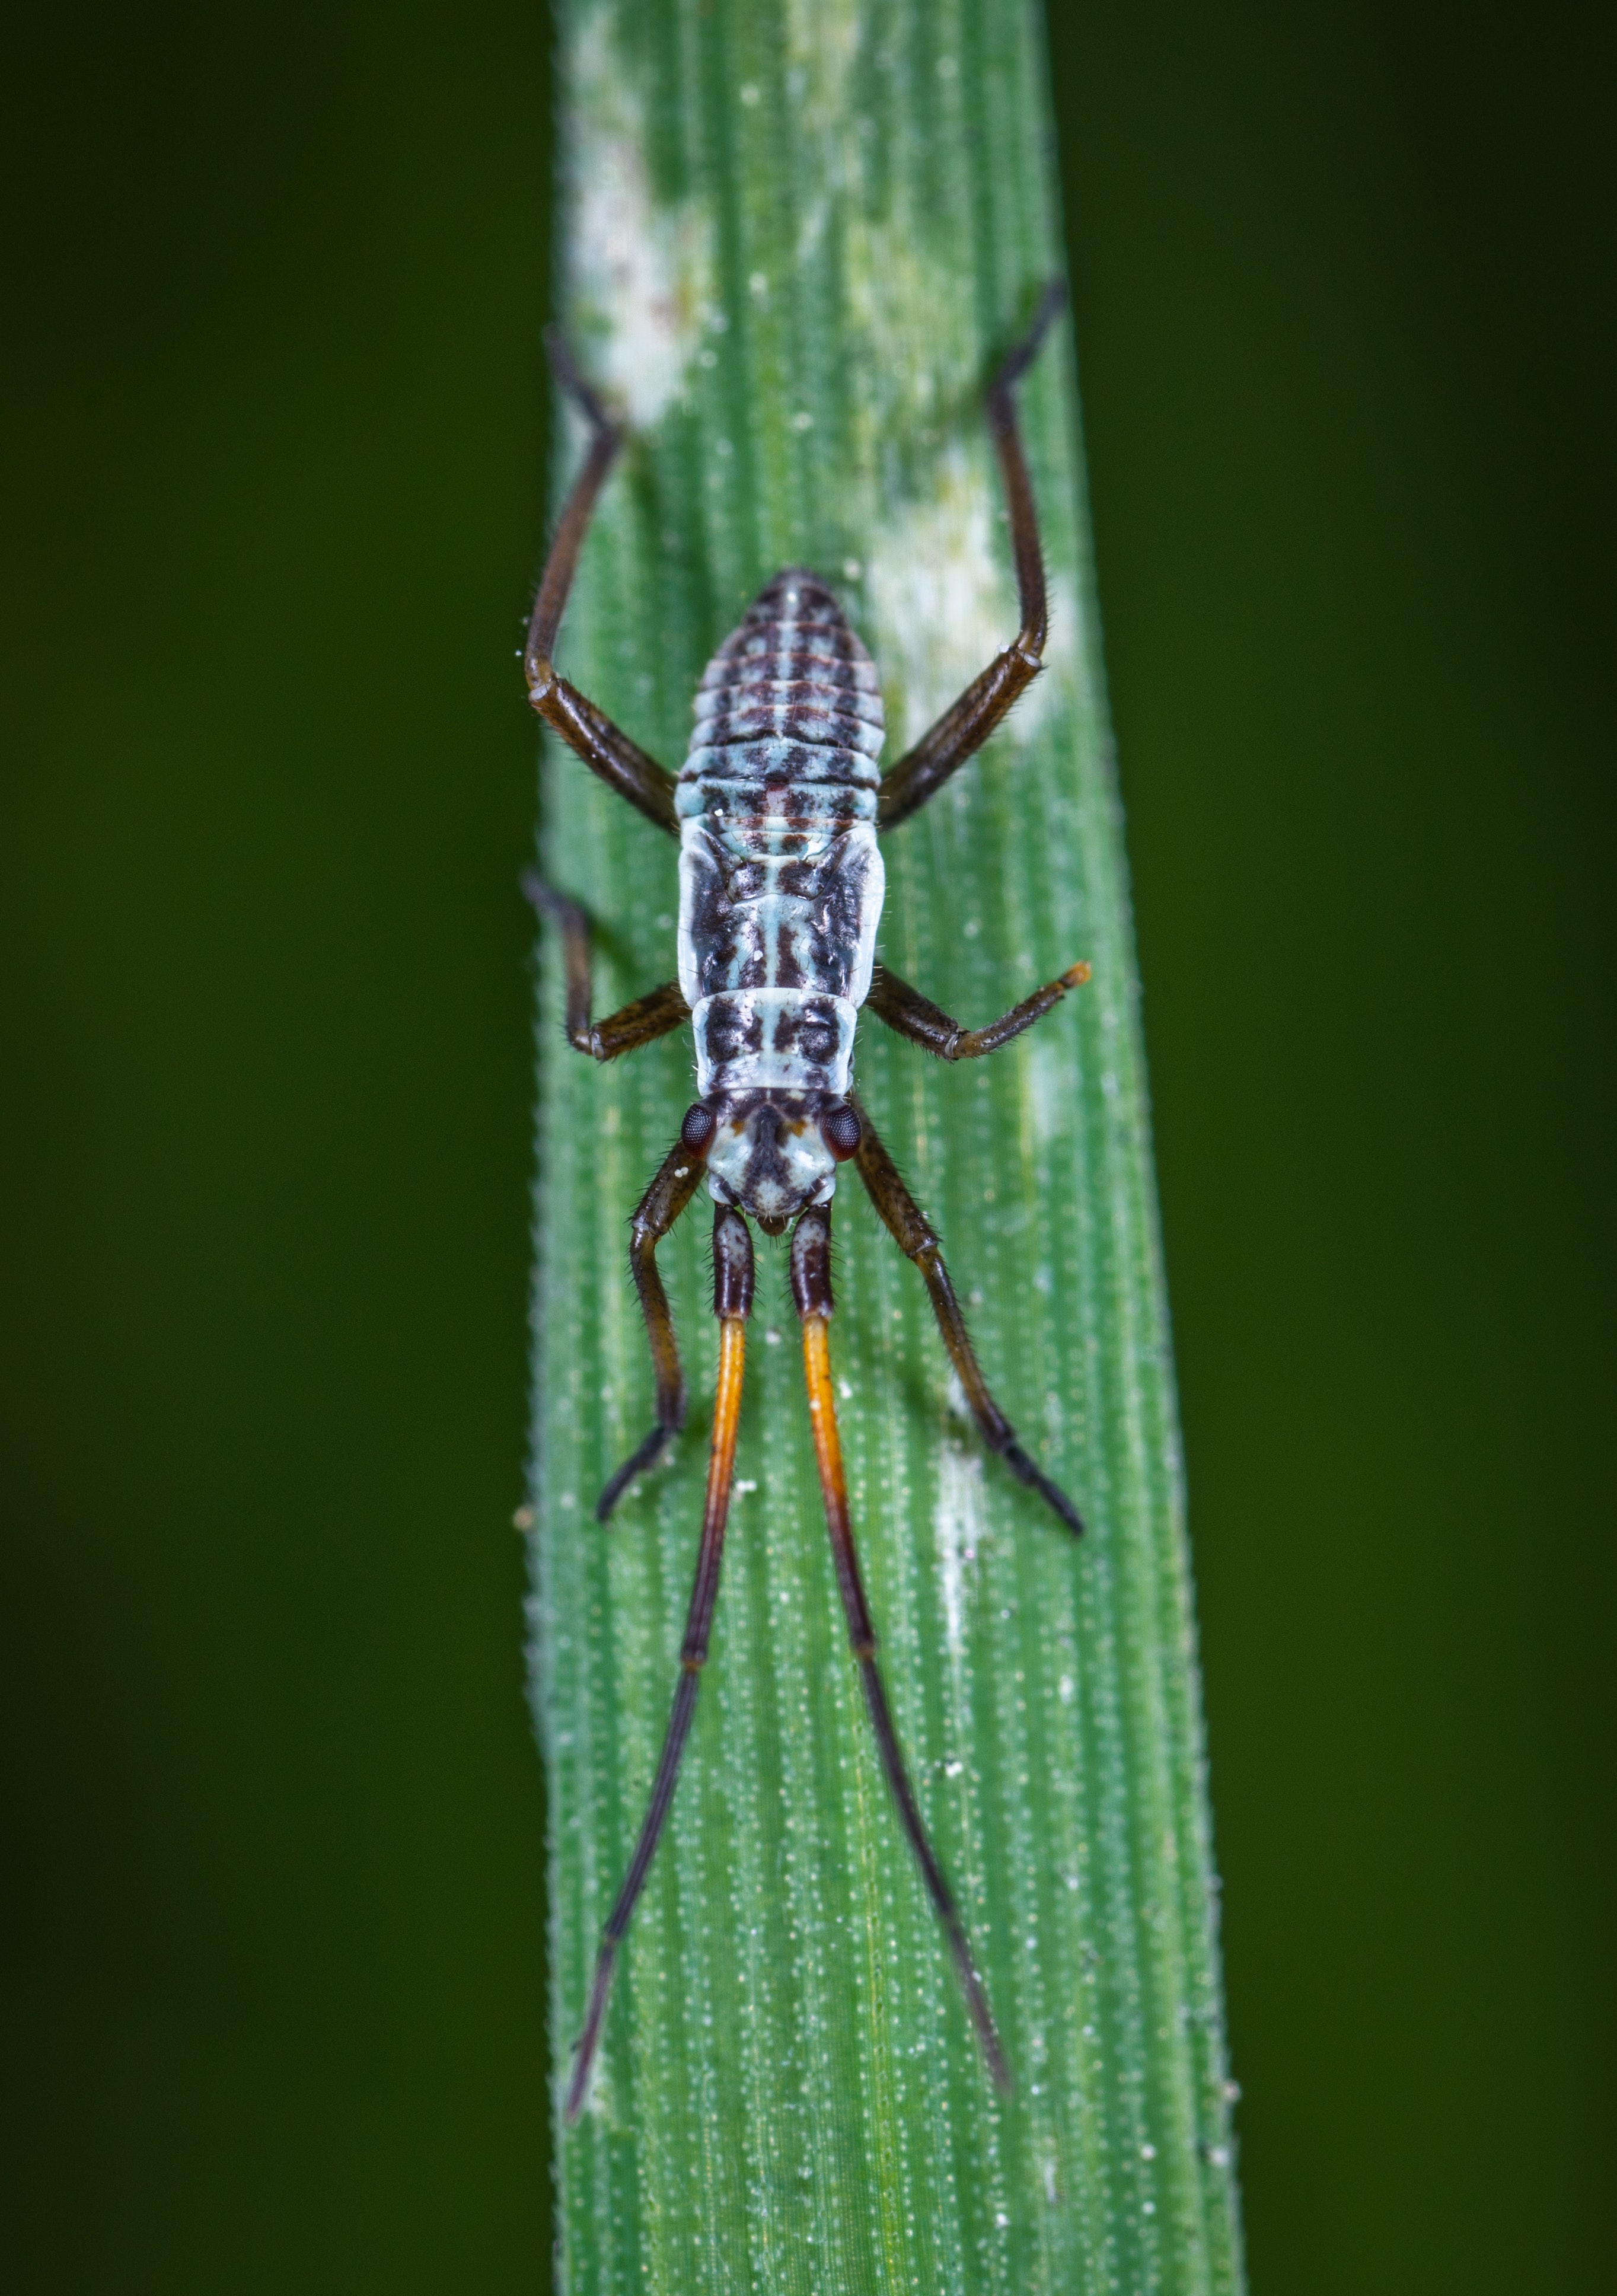
insect, invertebrate, macro photography, parasite, pest, net winged insects, arthropod, organism, wildlife, bug, plant stem